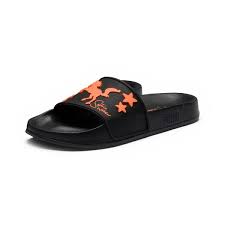
Waste category: shoes